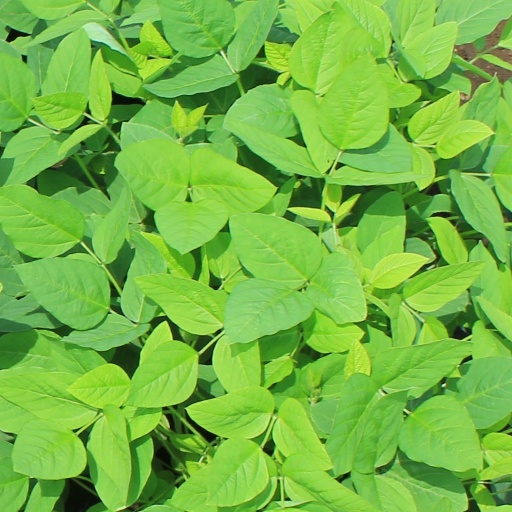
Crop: soybean